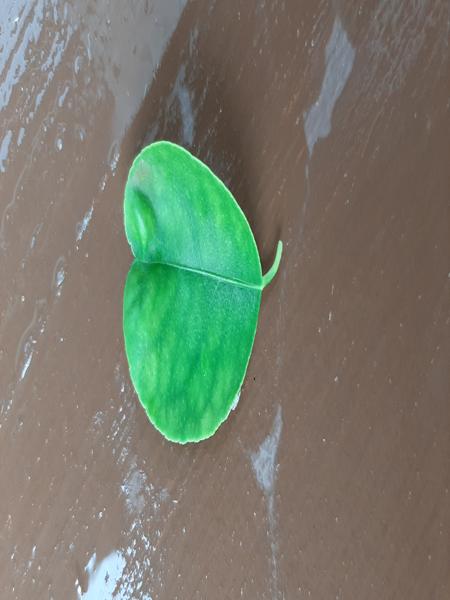
Plant: Lemon